2011 Rugby World Cup final

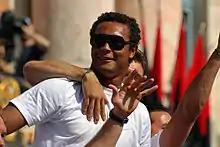
French captain Thierry Dusautoir was named man of the match.

France came back into the game in the second half, although it did not begin well for them: Dimitri Yachvili missed the team's first penalty attempt after two minutes, and Stephen Donald pushed New Zealand further into the lead by successfully kicking a penalty two minutes later. France reacted straight away: Trinh-Duc made a run towards the line, and after several attempts, Dusautoir scored a try, which Trinh-Duc converted to take the score to 8–7. Trinh-Duc attempted a penalty kick from 48 metres in the 65th minute, but missed, and thereafter there were few chances for either side. The French captain, Dusautoir, who was described as "enjoying a heroic game in defence" by "The Daily Telegraph"s Brendan Gallagher, was named man of the match.